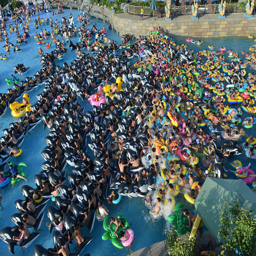
people play with inflatable rings and toys at a water park to avoid heat